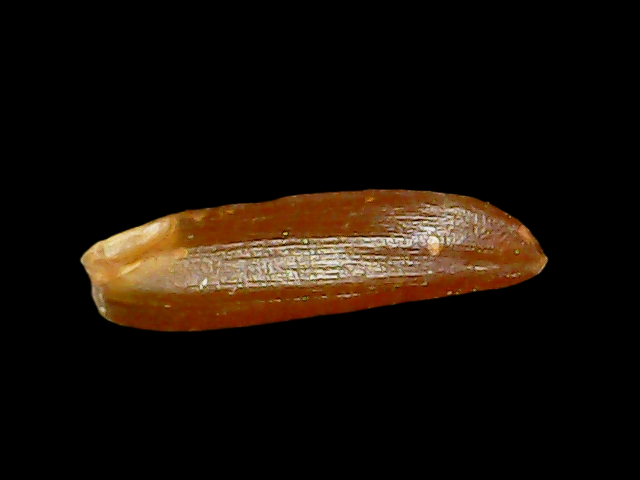
Rice variety: Binadhan20